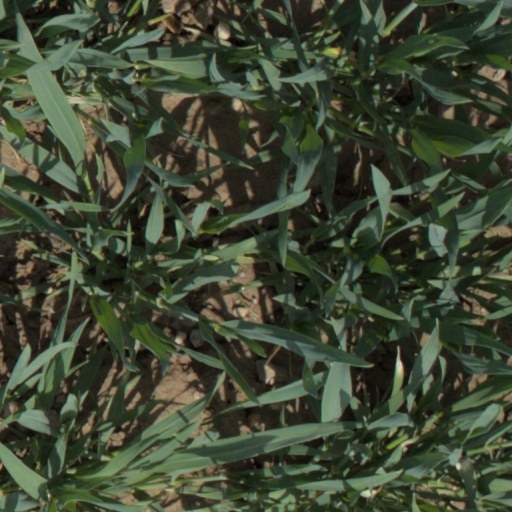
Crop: wheat